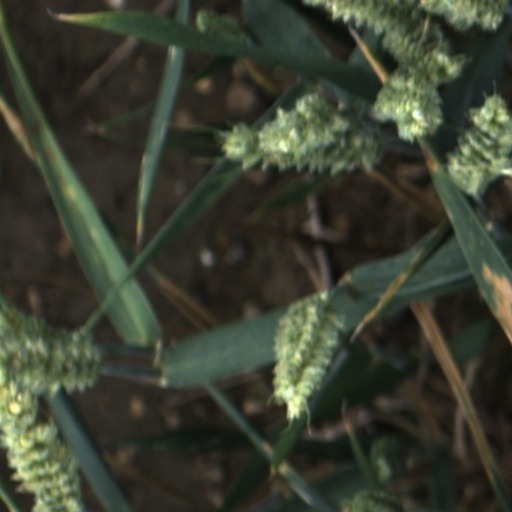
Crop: wheat